Azara (opera)

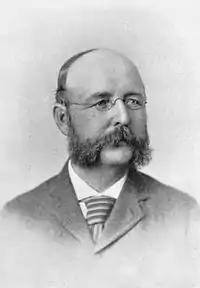
John Knowles Paine

Paine (1839–1906) was a pioneering American composer who was known internationally, "the best composer of his time and the only one who attempted classical works."